Takeminakata

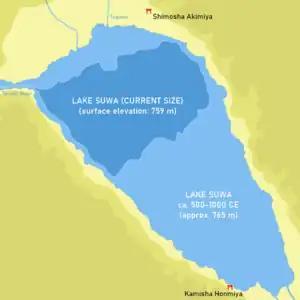
Comparison of Lake Suwa at its prime (Kofun - Heian periods) with its current size. Also shown are two of the four shrines that comprise Suwa Taisha ("Kamisha Honmiya" and "Shimosha Akimiya").

A number of explanations have been proposed for the origin of the term "Nangū." One theory posits it to refer to the geographical location of the Upper Suwa Shrine, which is located "southeast" of Lake Suwa, at the "southern" half of Shinano Province, while another claims it to be derived from 'Minakatatomi' (南方刀美), one of the variant names for the deity, with "minakata" being apparently understood to mean "south(ern)" (cf. etymology of 'Takeminakata' above). The term has also been interpreted to come from the medieval belief that the Suwa deity was the guardian of the "south" side of the imperial palace or the Shinto-Buddhist concept that the god is an enlightened being who manifested in our world, which in Buddhist cosmology is the "southern" continent of Jambudvīpa.